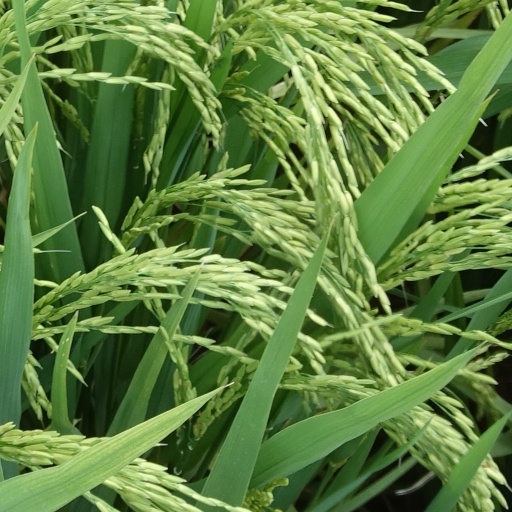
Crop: rice